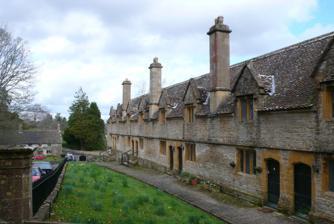
Building: Helyar Almshouses
Country: United Kingdom
Year built: 1660
17th century English almshouses Helyar Almshouses Location East Coker , Somerset , England Coordinates 50°54′30.93″N 2°39′23.32″W / 50.9085917°N 2.6564778°W / 50.9085917; -2.6564778 Built 1640-1660 Built for Archdeacon Helyar Restored 19th century Listed Building – Grade II Official name Helyar Almshouses Designated 19 April 1961 Reference no. 1345804 Location of Helyar Almshouses in Somerset The Helyar Almshouses were erected between 1640 and 1660 by William Helyar Archdeacon of Barnstable of Coker Court , East Coker , Somerset , England. The building work was interrupted by the plague of 1645 and the English Civil War , and the almshouses were not completed until 1660, by which time, the Archdeacon was dead, and the work was completed by his grandson (also William Helyar). In 1868 the almshouses had an income of £46 per annum (equivalent to £5,228 in 2023). It still operates a charity and had an income of £9,313 in 2005. References